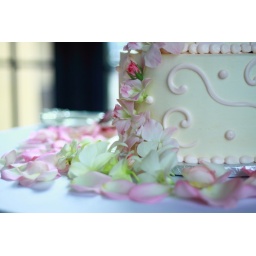
romantic pink around the cake